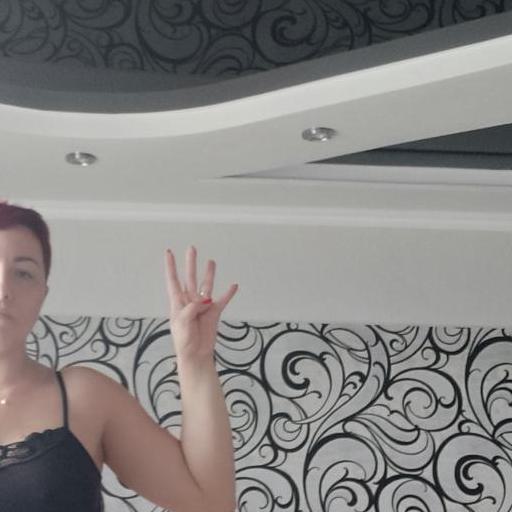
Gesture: four